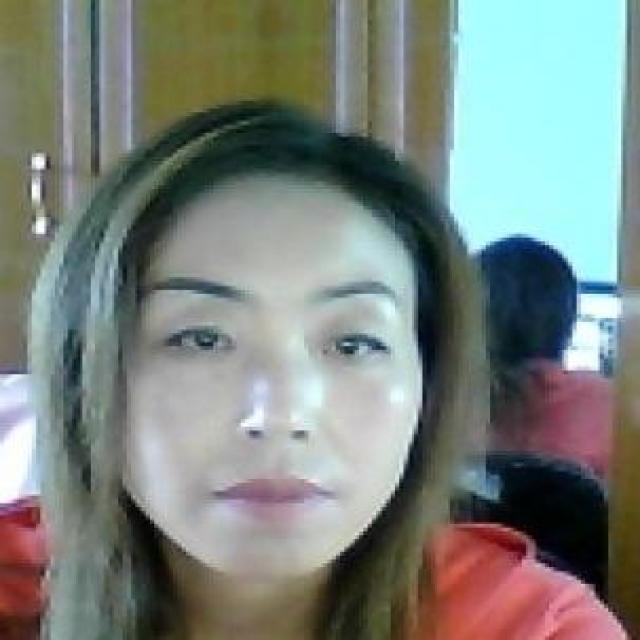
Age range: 21-44